Guerilla Open Access Manifesto

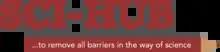
Elbakyan's online repository Sci-Hub, the creation of which was inspired by Swartz's "Manifesto."

Some activists claim that Swartz was unsuccessful in achieving the specific goals he outlined in his "Manifesto." The JSTOR collection acquired by Swartz was never released to public domain. Moreover, other open access activists have spoken out against the illegal activities the "Manifesto" called for as counterproductive to the movement's aims. In general, open access approaches have advocated for the liberation of scholarly information through legal means. Some critics of the GOA movement claim to support civil disobedience, but do not support the specific tactics called for in the manifesto. They believe the responsibility to change belongs to policymakers and scientists.